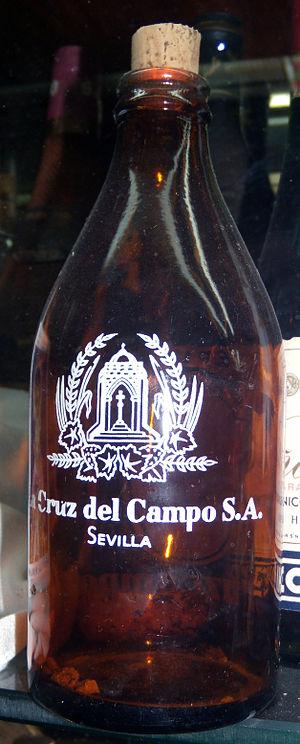
Ancienne bouteille de bière Cruz Campo
Cruzcampo est une marque de bière appartenant au groupe Heineken et un ancien groupe brassicole. La gamme serait la plus vendue en Espagne en termes de volume. Elle est brassée en Espagne dans différentes brasseries Heineken, et à l'étranger dans certaines brasseries du groupe.